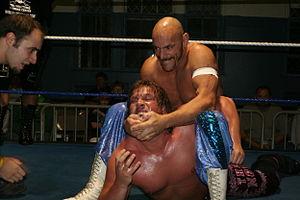
Une prise de soumission, au catch, consiste à faire abandonner, en obligeant l'adversaire à tapoter ou alors à lui faire perdre conscience. Les prises de soumission ne sont pas utilisées que pour un abandon : certaines prises peuvent aussi affaiblir un adversaire sans le faire abandonner.
Terry Michael Brunk, plus connu sous le pseudonyme de Sabu, est un catcheur américain. Il est principalement connu pour son style hardcore.